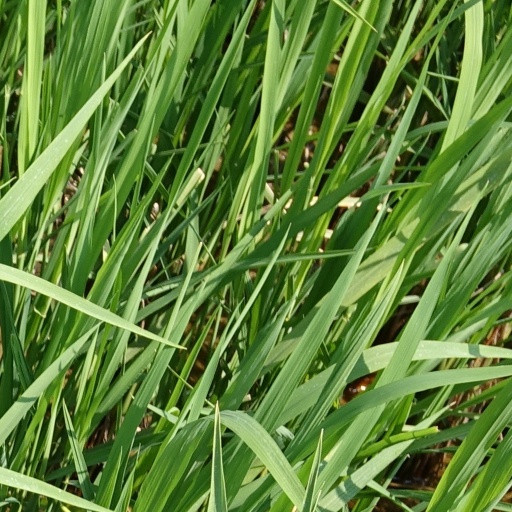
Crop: rice